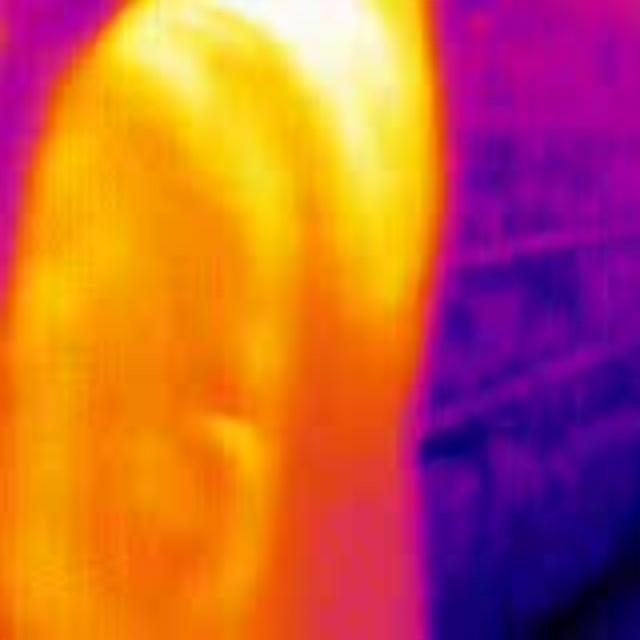
Detected objects:
label: person